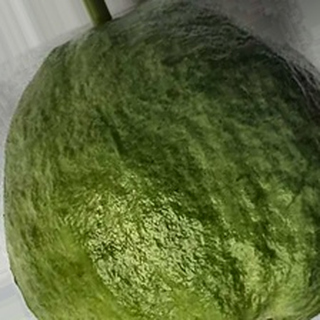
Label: healthy_guava